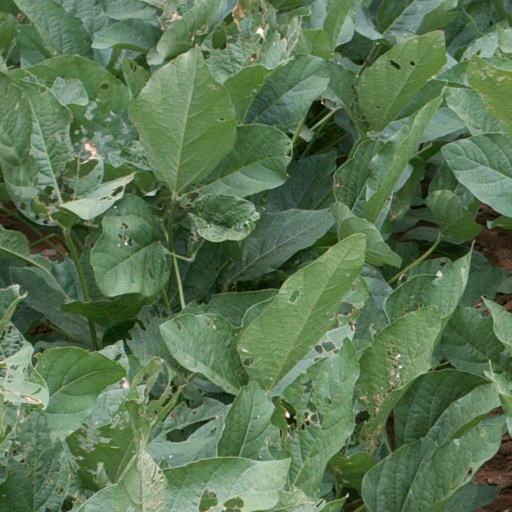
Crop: soybean